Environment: real
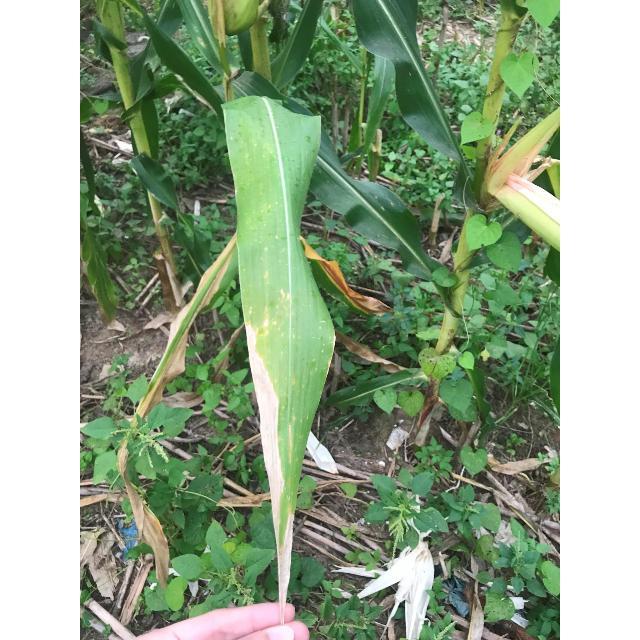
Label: nitrogen_deficiency